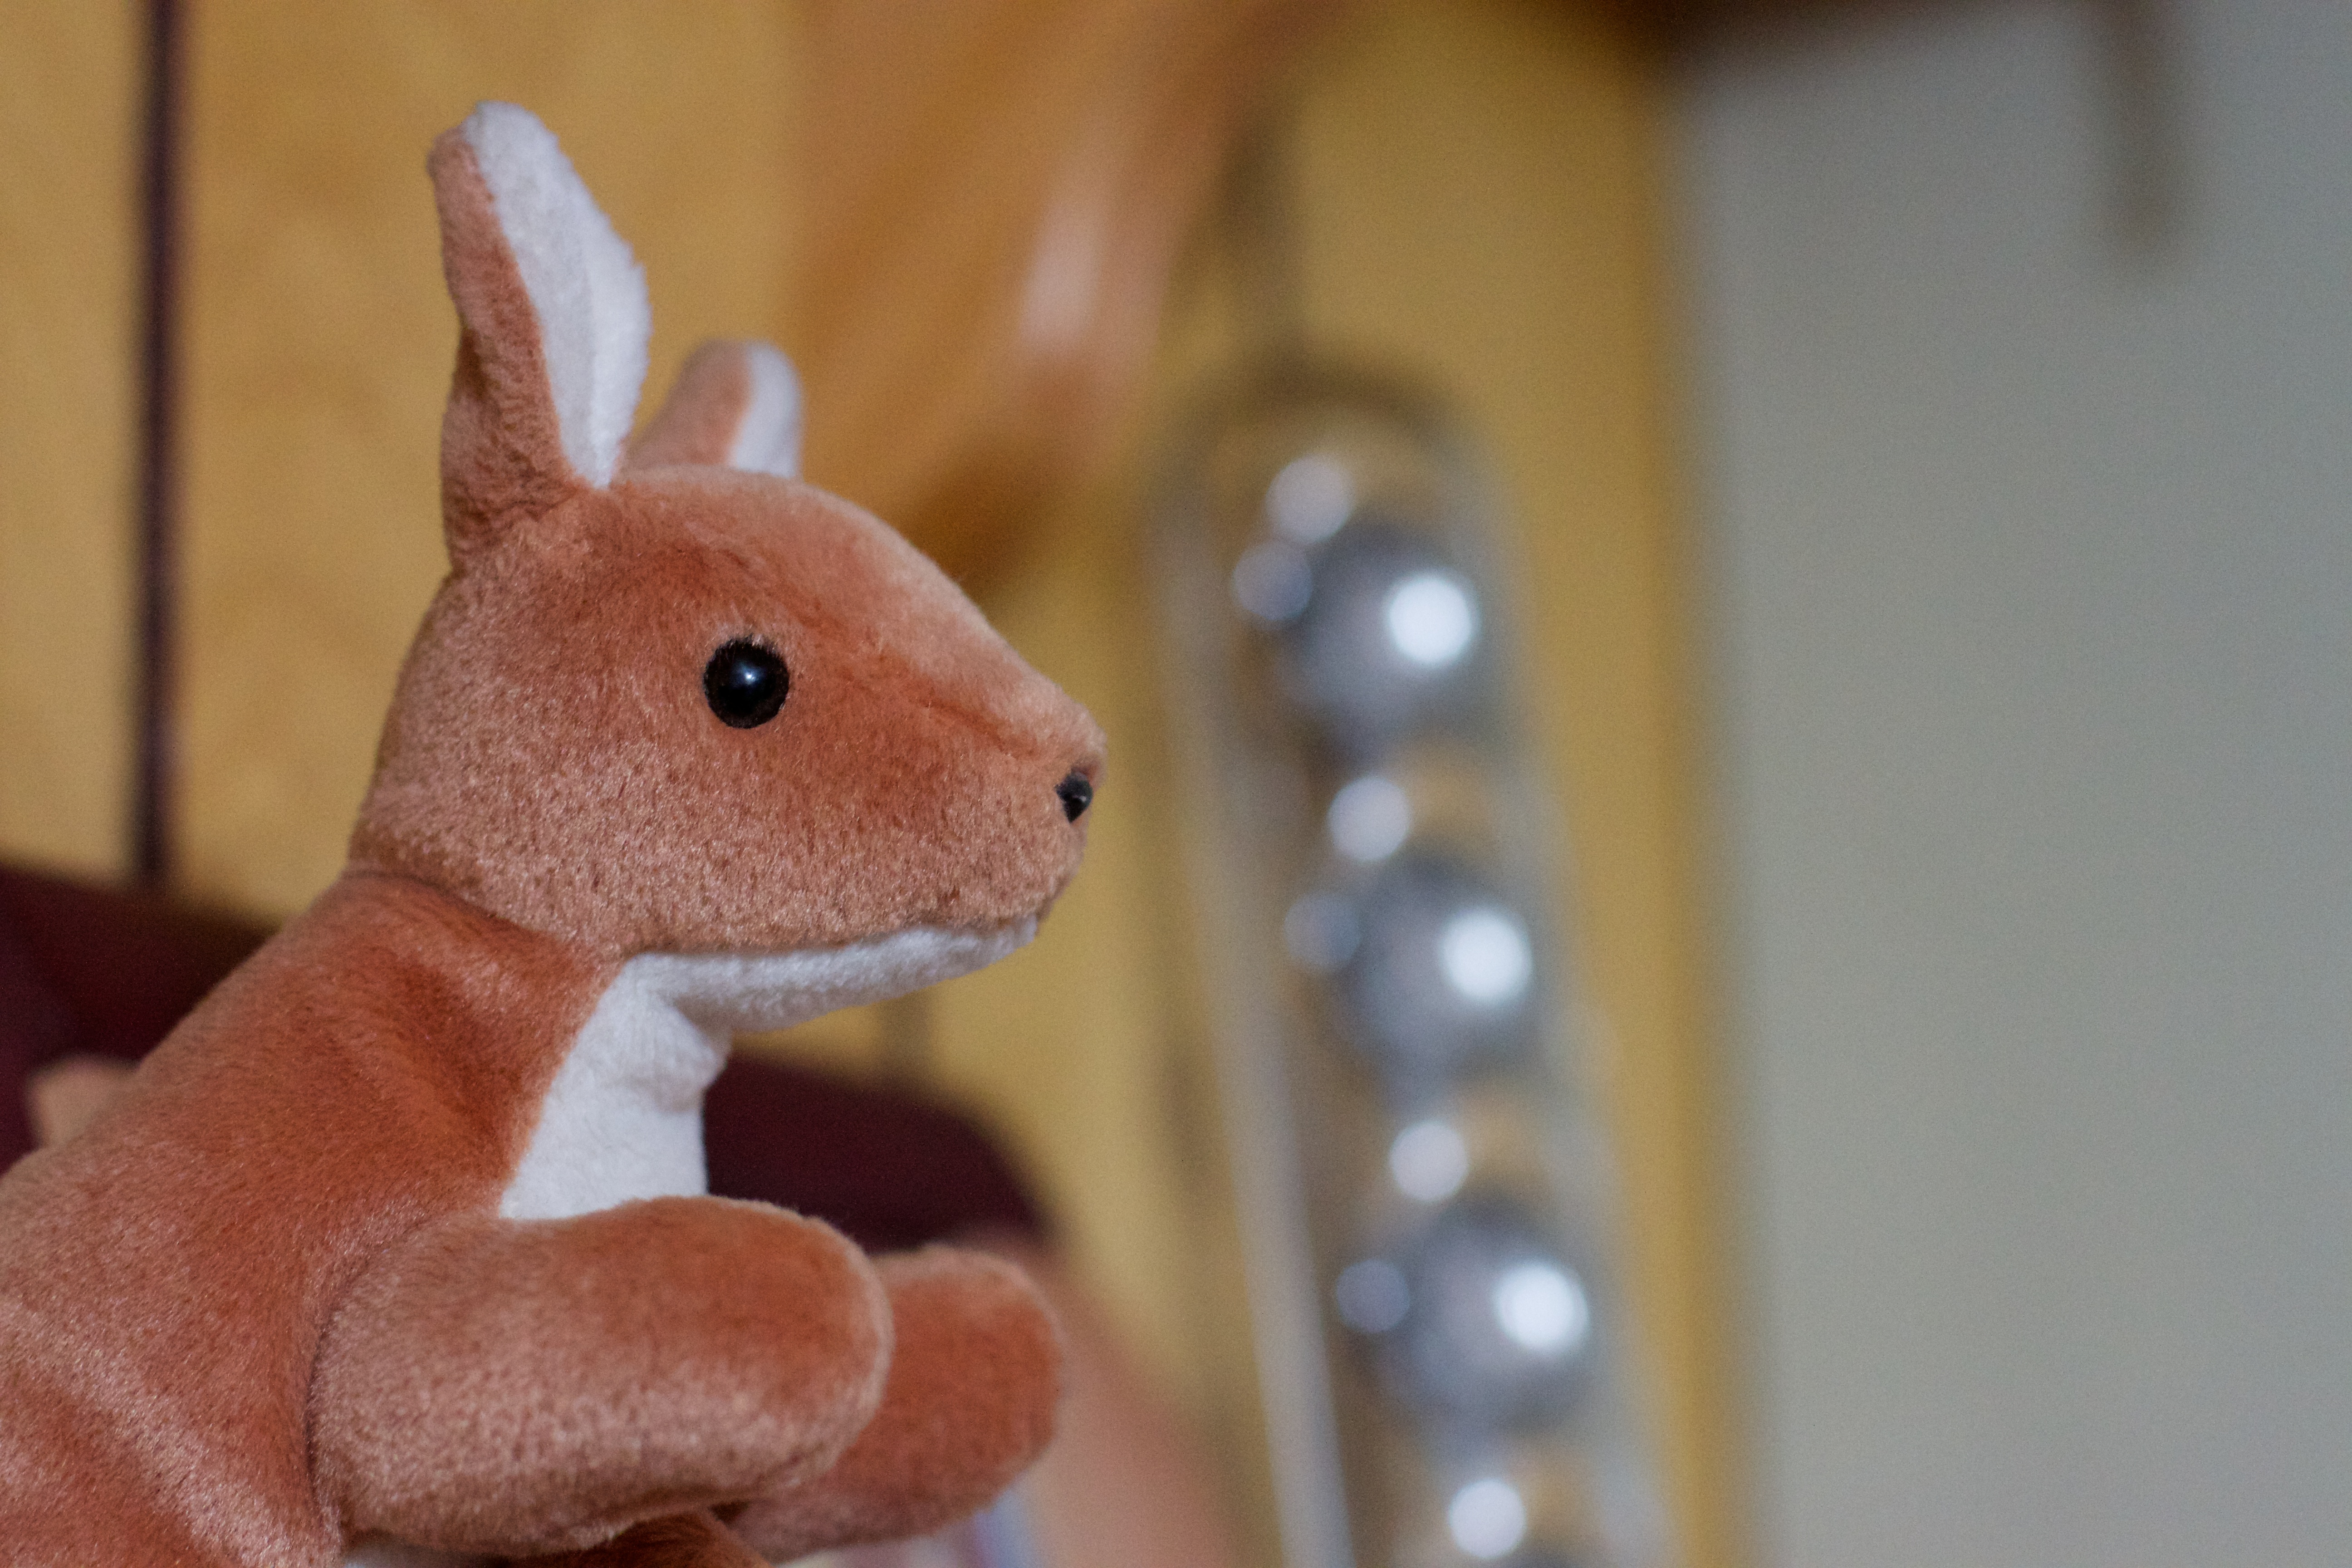
mouse, mammal, hamster, rabbit, skin, vertebrate, stuffed toy